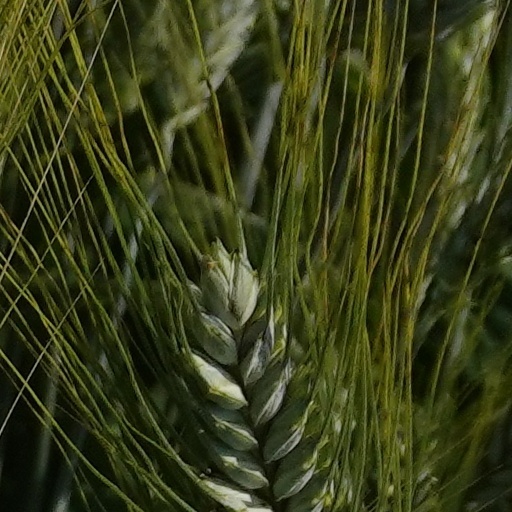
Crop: wheat